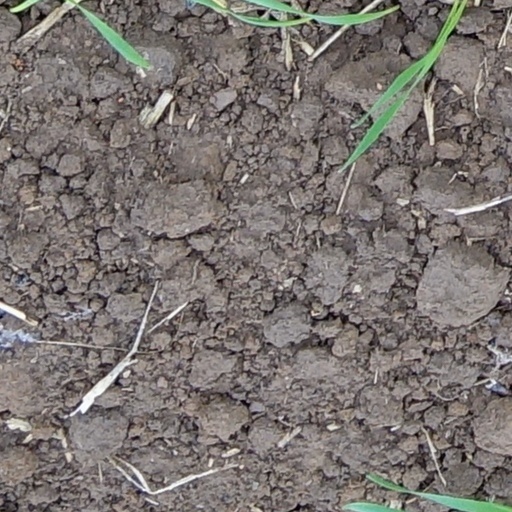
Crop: wheat